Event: Nepal Earthquake
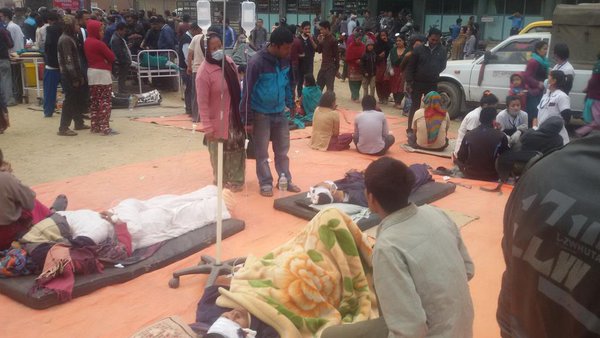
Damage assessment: no_damage